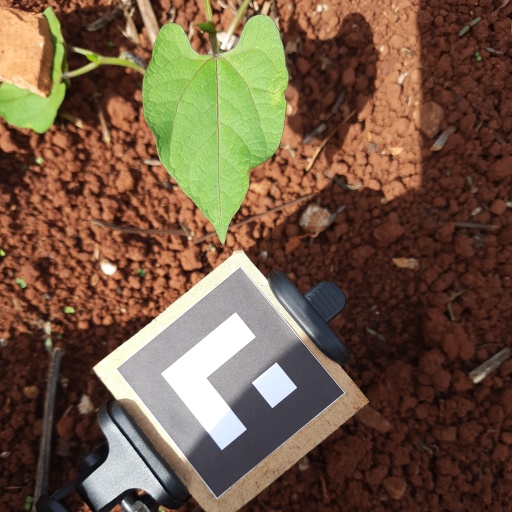
Observations: wavy surface, no eating holes, under sunlight, under shade